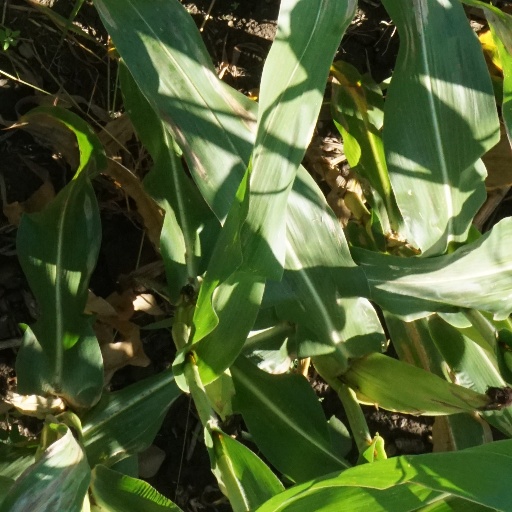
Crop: maize; corn